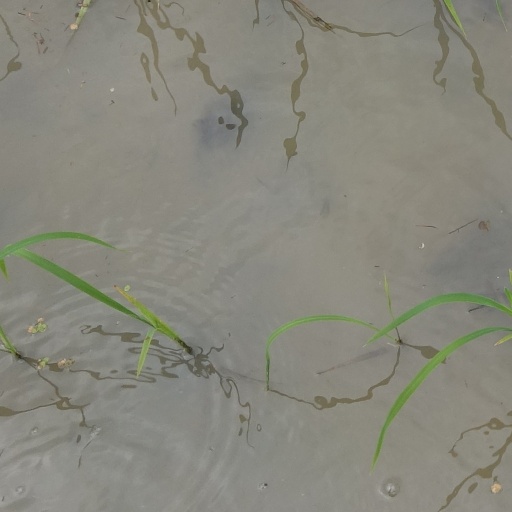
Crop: rice